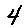
Label: 4